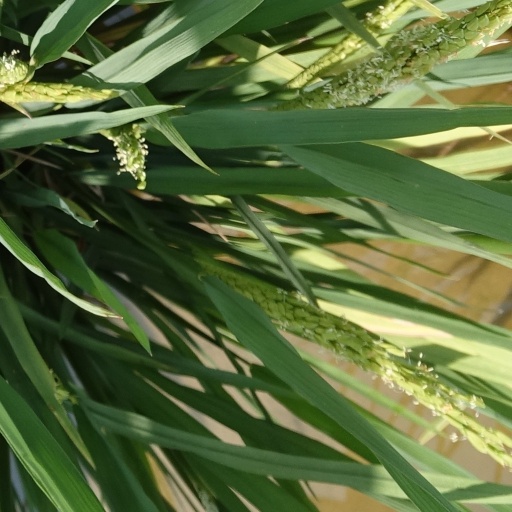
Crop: rice